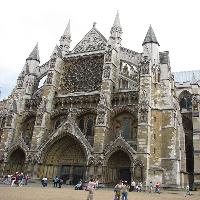
Weather: cloudy or overcast